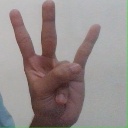
अक्षर: क्ष